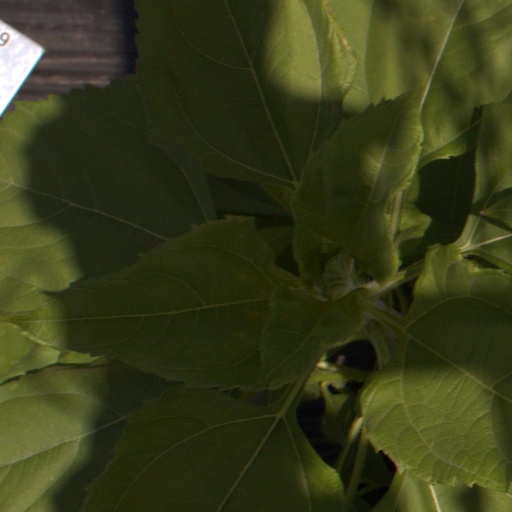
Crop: Jerusalem artichoke